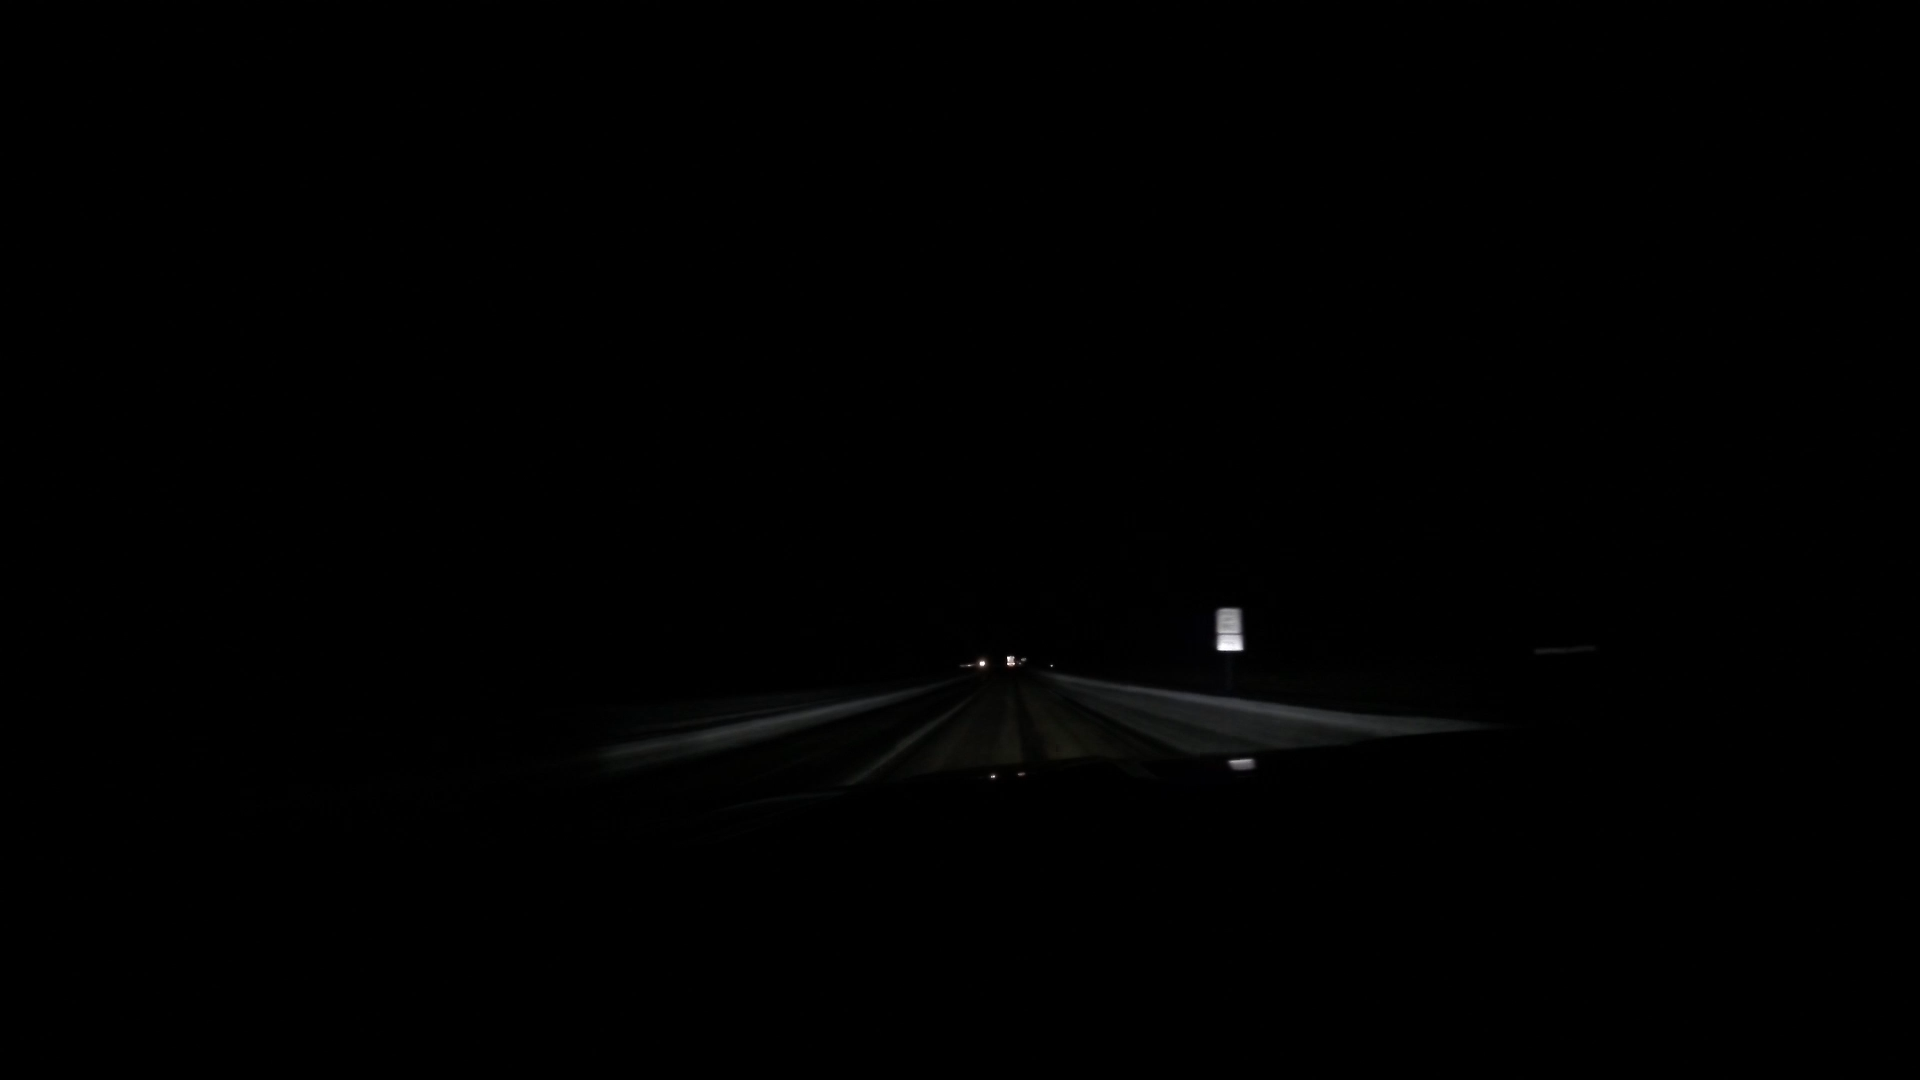
Speed limit sign label: mph80